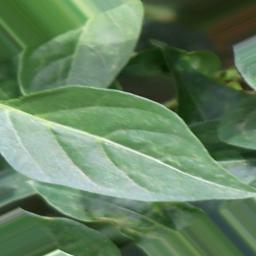
Label: healthy